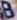
Number: 8